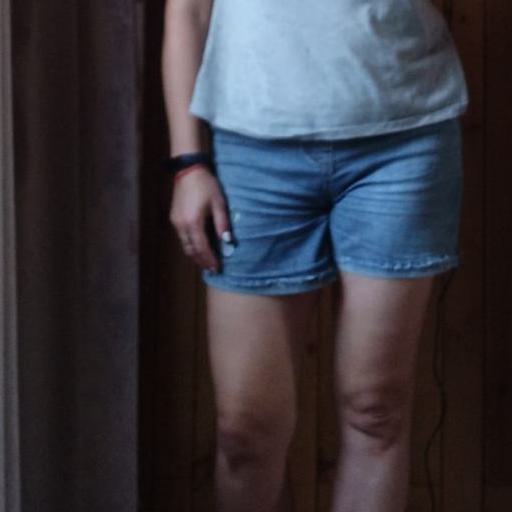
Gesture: no_gesture